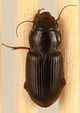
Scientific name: Cratacanthus dubius
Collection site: North Sterling NEON (STER), plot STER_027